Battle of Otlukbeli

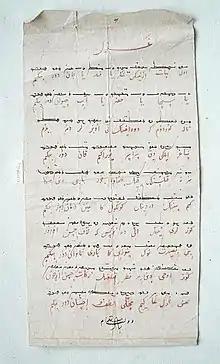
Mehmed the Conqueror's bilingual (Ottoman and Chagatai) "Fetihname" (Declaration of conquest) after the battle

Preparations for war began in all provinces of the Ottoman Empire. The Ottomans, who spent the autumn and winter of 1472 making preparations, decided on Bursa Yenisehir as the meeting place of the main army. The forces gathered from Rumelia passed to Anatolia from Gallipoli. Just as their collection was over, the sultan set out at the head of his forces in Istanbul and came to Yenişehir on April 11, 1473. The governor of Karaman, Prince Mustafa, and the governor of Amasya, Prince Bayezid, joined the army with their forces. In this way, the Ottoman army reached 85,000 people.